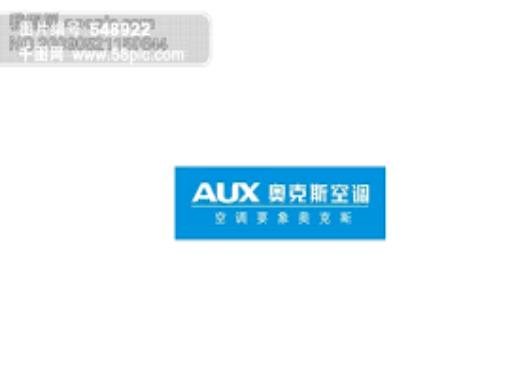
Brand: auxx-1
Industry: Electronic